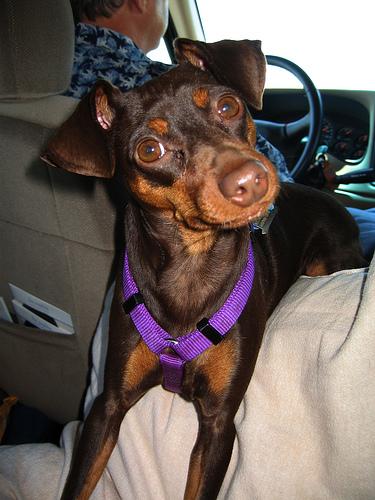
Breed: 561-n000127-miniature_pinscher